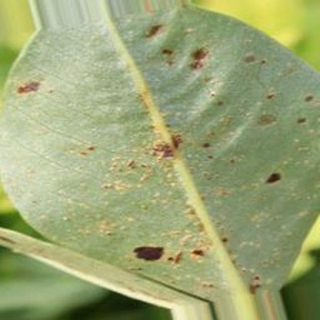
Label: groundnut_rust